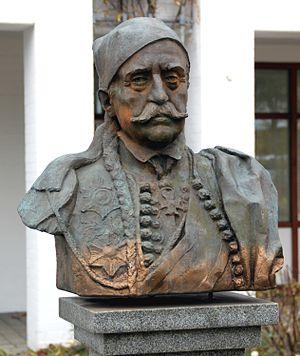
Dimitrios Koliopoulos Plapoutas est né le 15 mai 1786 à Paloumba, dans la Grèce ottomane, et mort en juillet 1865, dans le royaume de Grèce. C'est une personnalité de la guerre d'indépendance grecque et homme d'État.